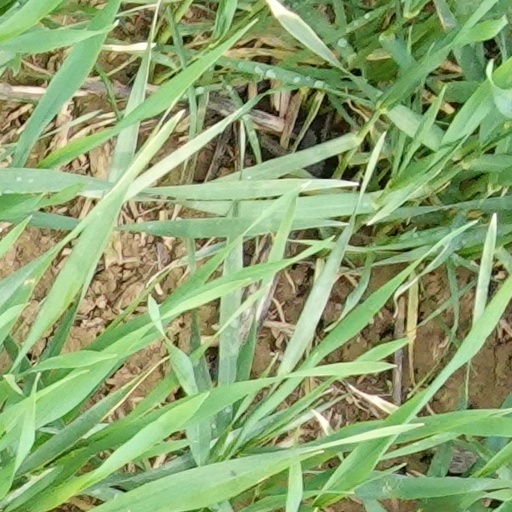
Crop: wheat